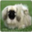
Label: dog